Dalbir Chetan

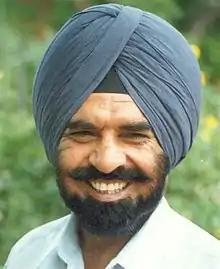

Dalbir Singh Jhand known as Punjabi writer Dalbir Chetan was a foremost short story writer of contemporary Punjabi literature. He had won awards, both regional and national, and is a widely translated author. He retired as Indian Air Force officer. Chetan's works were translated into a number of South-East Asian languages. Though not a prolific writer, he was the author of four thought-provoking short story books — Rishteyian De Aar Paar, Raat Baraate, Khara Badal and Mehndi Bazaar book's main story Mehndi Bazaar was translated and reviewed in journal South Asian Review. His book Mehndi Bazaar was translated into seven South-East Asian languages and selected in Twenty Stories from South Asia. Many of his stories were translated into Urdu, English, Hindi, Oriya, Telugu and Gujarati languages. Some of his short stories were telecast on television. He also edited an anthology "Asi Javaab Dinde Haan", which won him appreciation.